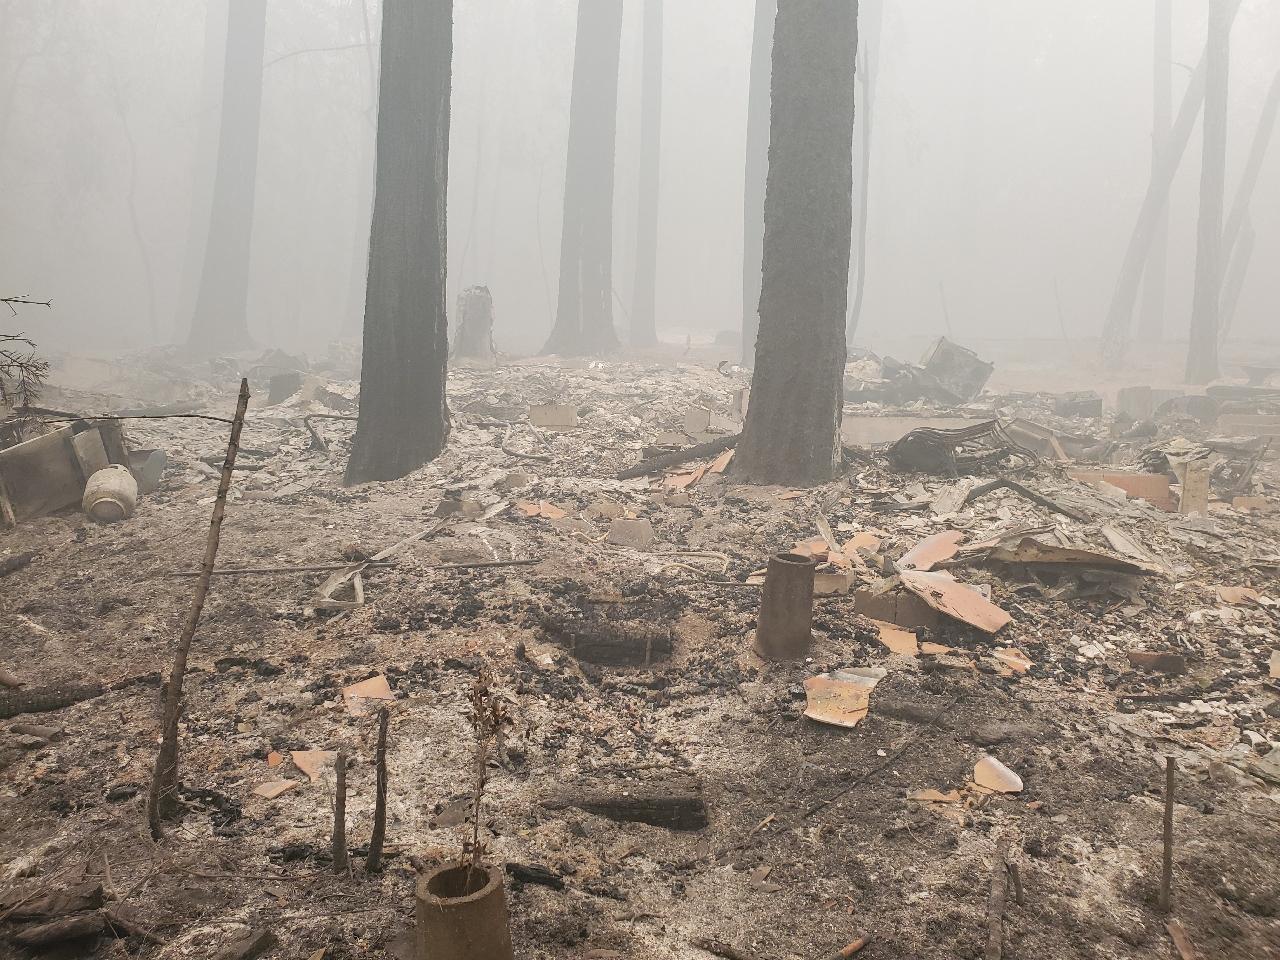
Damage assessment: destroyed